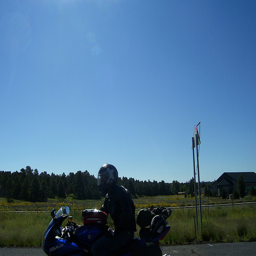
A man riding a motorcycle next to a lush green field.
A person on a motorbike is shown riding on a road.
a person riding a motorcycle on a road
The motorcycle rider is on the road with all his gear.
A man wearing a helmet on a blue motorcycle.